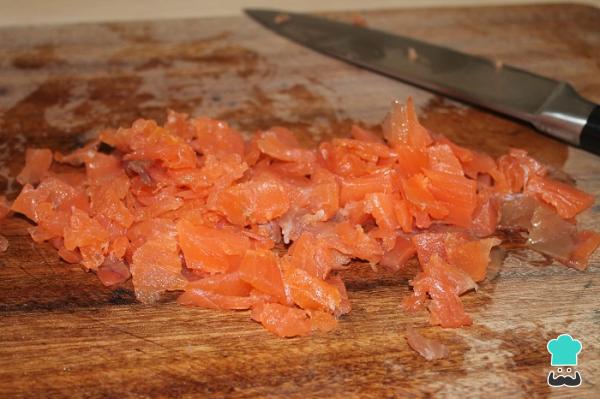
Picamos el salmón ahumado en trocitos no muy grandes.